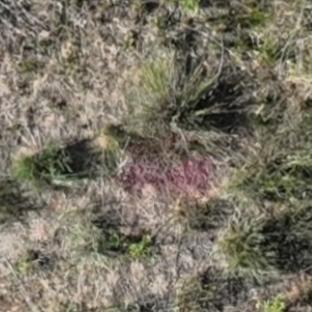
Month: july
Dye color: red
Dye concentration: high